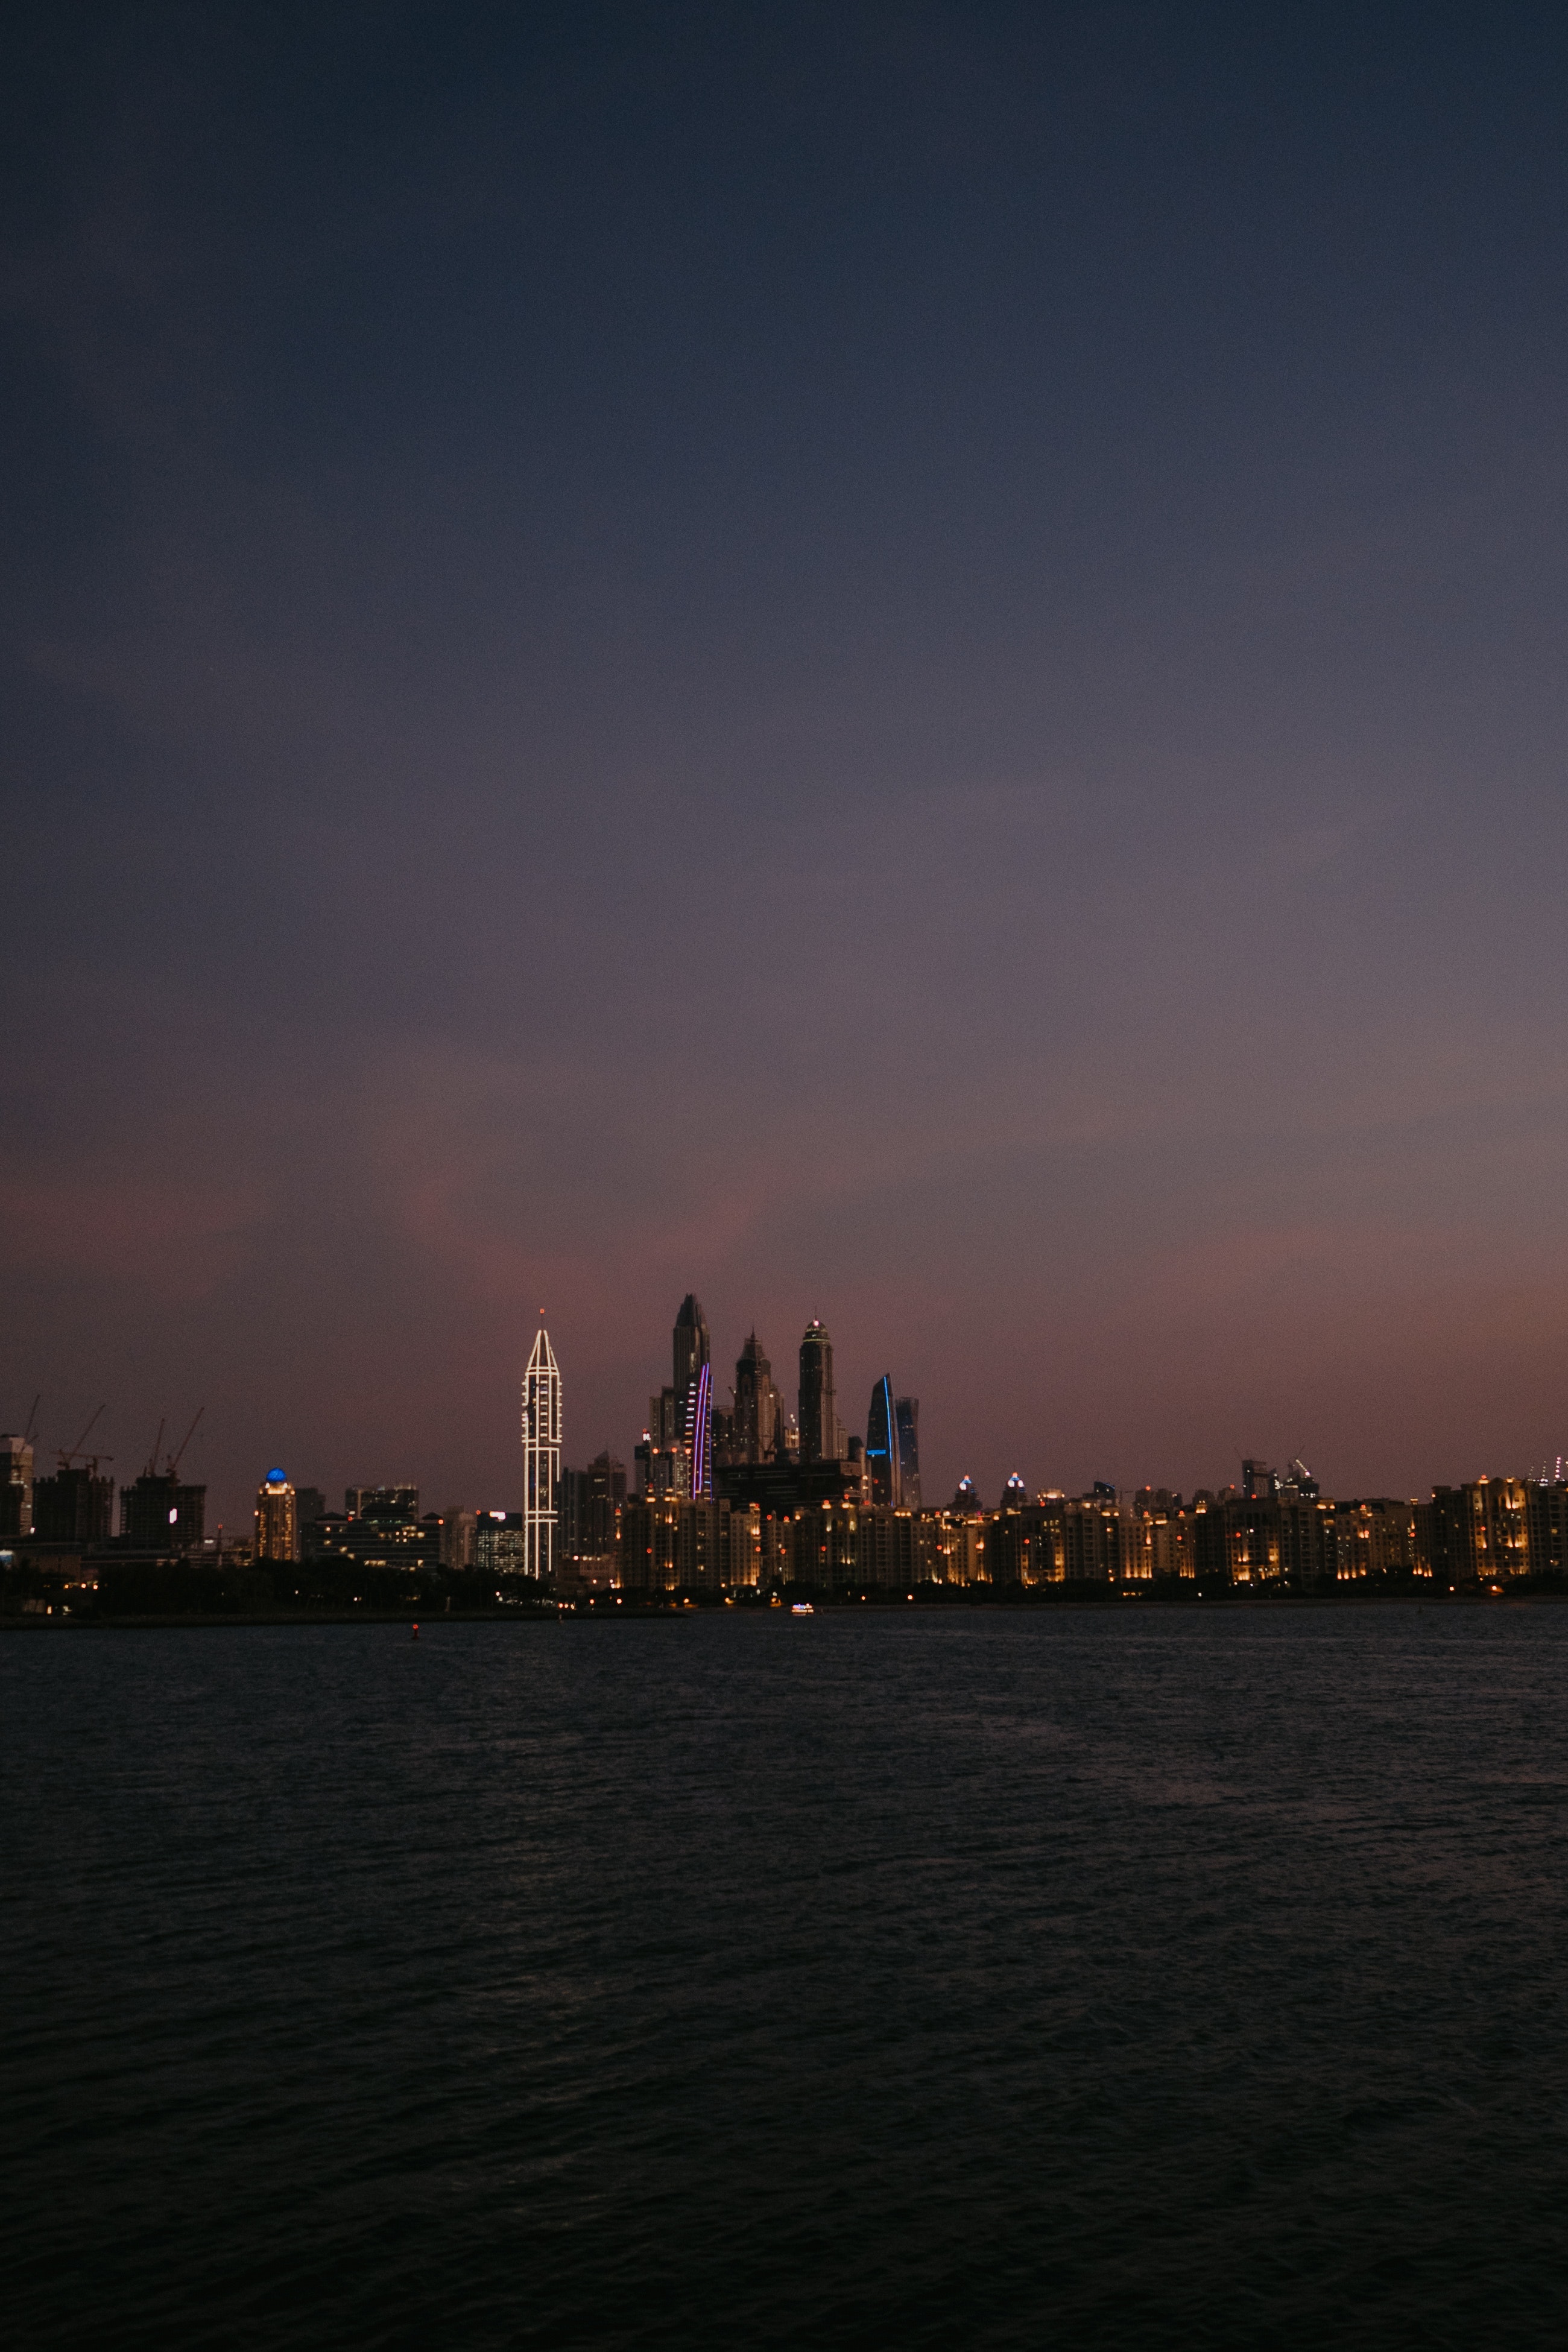
natural, water, sky, skyscraper, atmosphere, cloud, building, tower, tower block, body of water, afterglow, lake, dusk, atmospheric phenomenon, cityscape, horizon, city, metropolitan area, metropolis, midnight, landscape, calm, liquid, space, darkness, reflection, downtown, dawn, ocean, sound, evening, skyline, night, mixed use, sea, reservoir, condominium, panorama, sunrise, coast, river